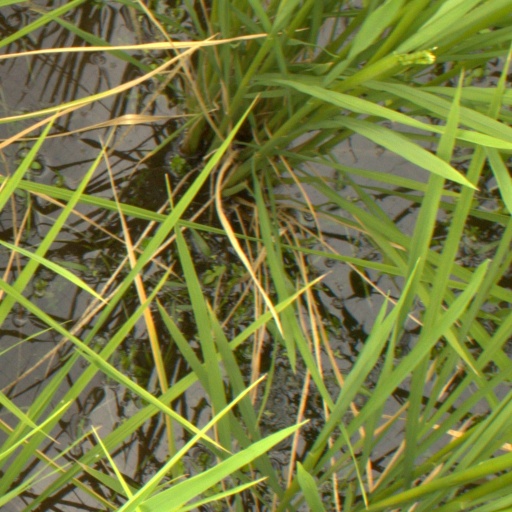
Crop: rice